Target (2014 film)

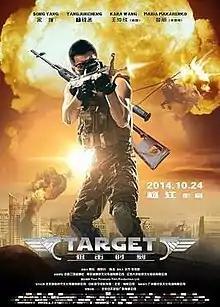

Target (Ju ji shi ke) is a 2014 Chinese action suspense crime film directed by Yang Jiang. It was released on October 24.